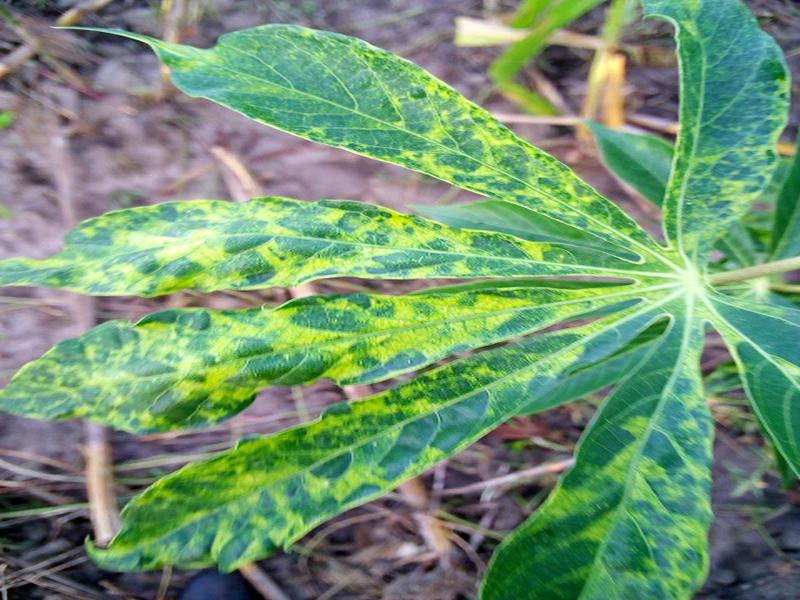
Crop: cassava
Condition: mosaic_disease